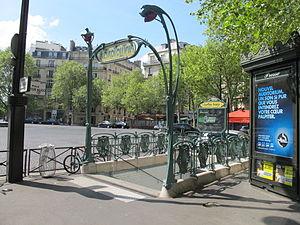
Station de métro de Paris - Victor Hugo
Victor Hugo est une station de la ligne 2 du métro de Paris, située dans le 16ᵉ arrondissement de Paris.